2000 German Grand Prix

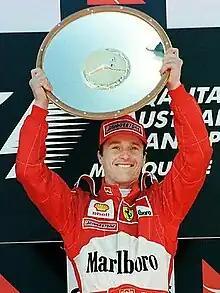
Eddie Irvine "(pictured in 1999)" returned to racing after withdrawing from the preceding .

Jaguar's Eddie Irvine Jaguar was passed fit in the days before to the race. He arrived at the previous race ill with suspected appendicitis and withdrew at the conclusion of the Friday practice sessions. Burti replaced him. Irvine was later admitted to a London hospital and diagnosed with a swollen intestine. Irvine said he felt ready to race again: "I'm looking forward to Hockenheim. I have been keeping tabs on the team's Silverstone test this week and we're all encouraged by what has been achieved."